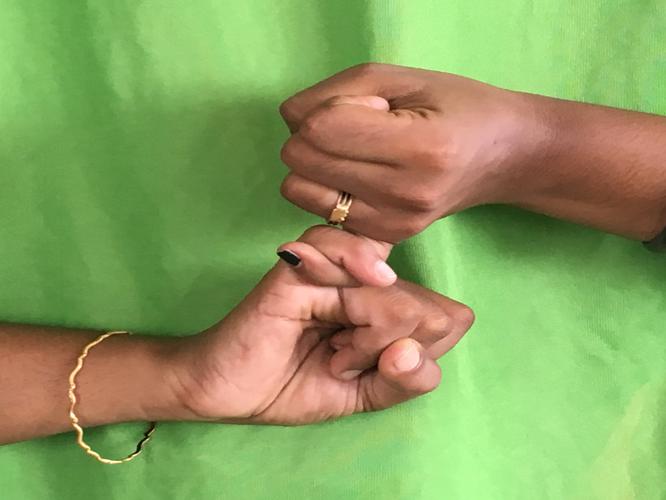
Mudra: Kilaka
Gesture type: double_hand